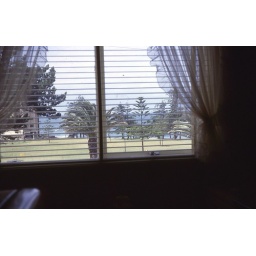
BTD: From kitchen window to park below